Medieval fortification

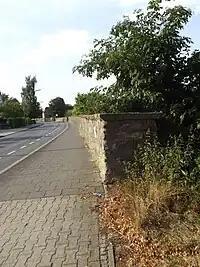
Remains of a commandry (Order of Knights of St. John of Jerusalem) wall in Steinfurt, Germany. The downward slope on the outer side is hidden behind a fence and shrubbery

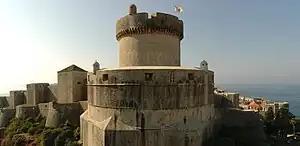
Walls of Dubrovnik, Croatia

An exact nature of the walls of a medieval town or city would depend on the resources available for building them, the nature of the terrain, and the perceived threat. In northern Europe, early in the period, walls were likely to have been constructed of wood and proofed against small forces. Especially where stone was readily available for building, the wood will have been replaced by stone to a higher or lower standard of security. This would have been the pattern of events in the Five Boroughs of the Danelaw in England.